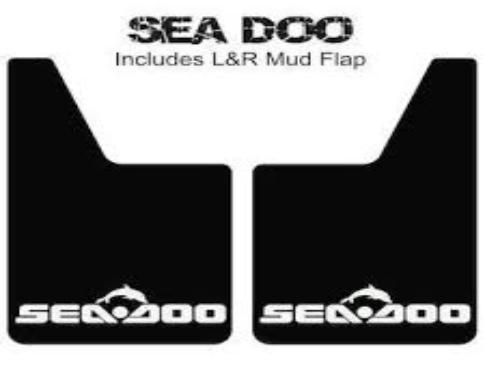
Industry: Sports